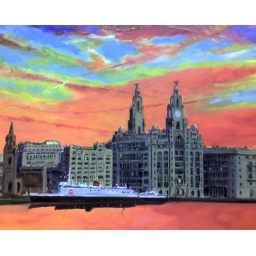
This hangs on a wall in a coffee lounge